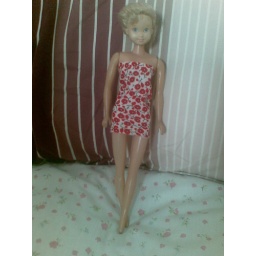
the dress under the black suit